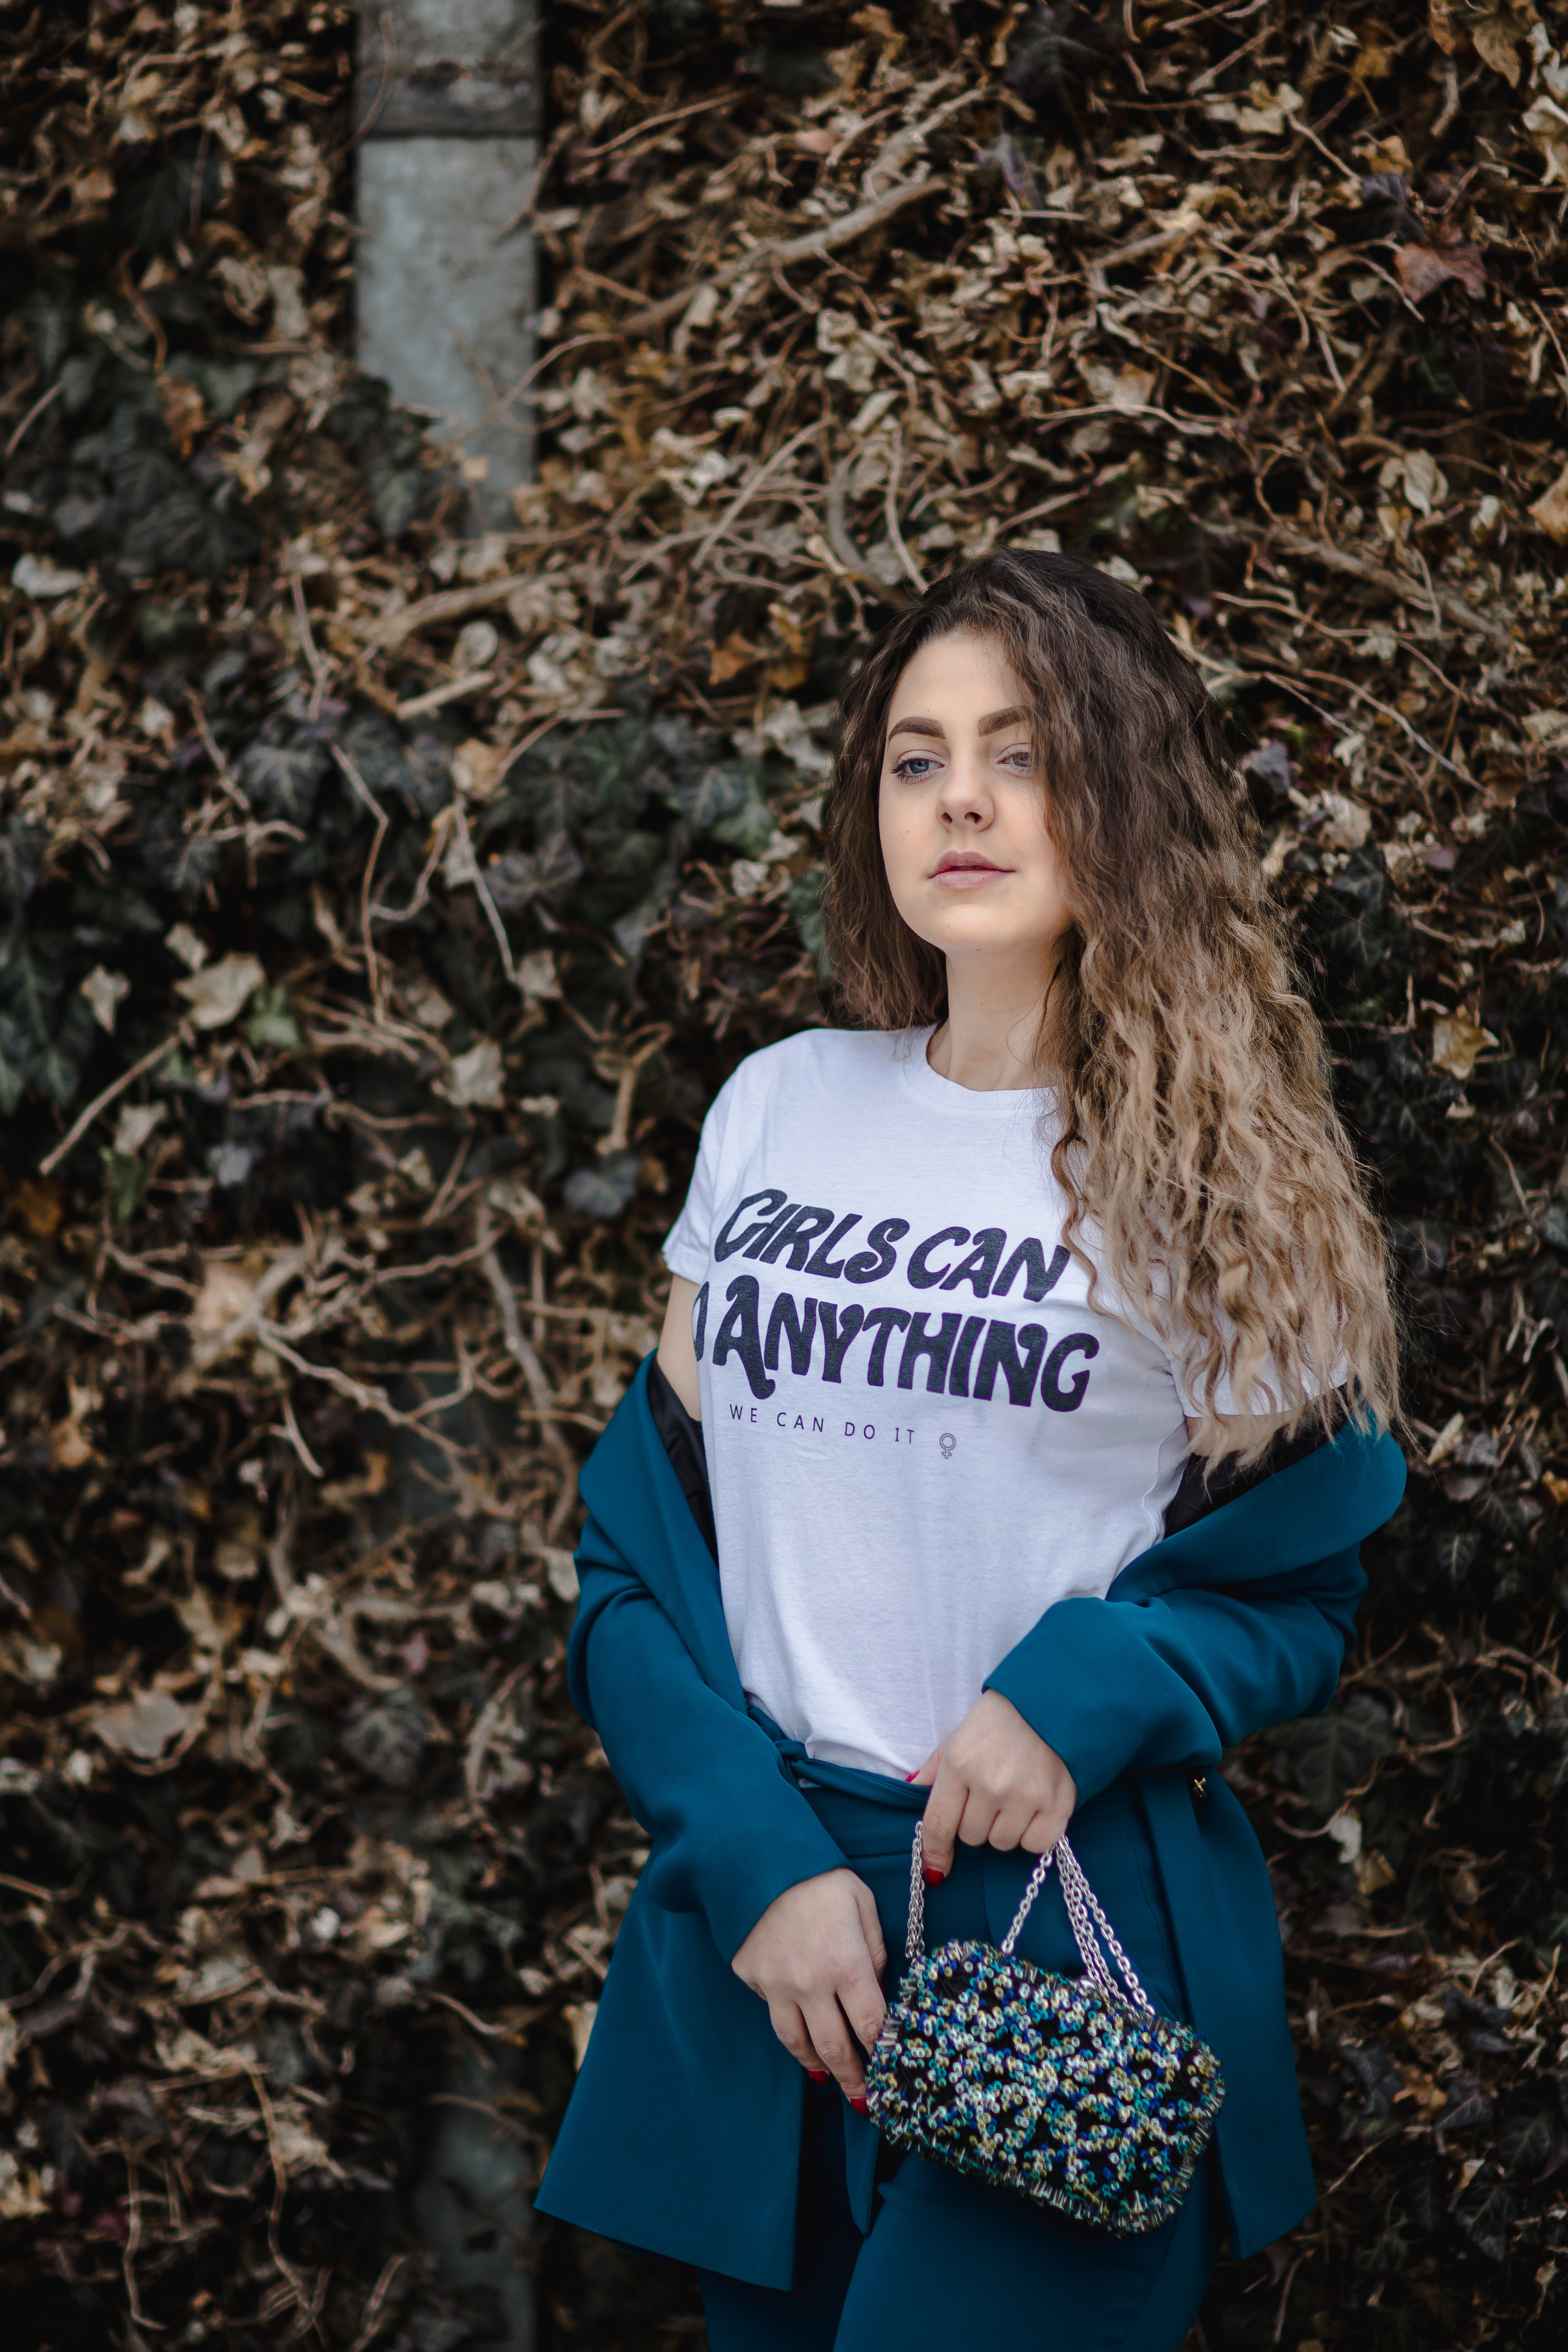
blue, photograph, beauty, green, photo shoot, electric blue, turquoise, brown hair, fashion, brown, cobalt blue, photography, long hair, tree, leaf, outerwear, eye, smile, portrait, model, blond, t shirt, street fashion, portrait photography, grass, sweater, sitting, autumn, fur, jeans, winter, top, style, pattern